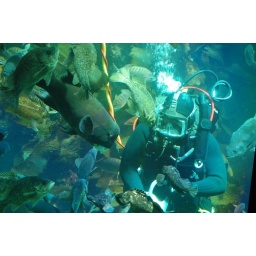
A diver feeds and interacts with the fish in the kelp forest aquarium at Monterrey Bay Aquarium.